Matt Light

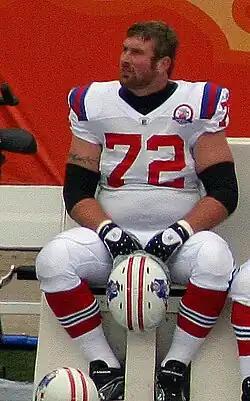
Light with the New England Patriots in 2009

Matthew Charles Light (born June 23, 1978) is an American former professional football player who spent his entire 11-year career as an offensive tackle for the New England Patriots of the National Football League (NFL). He played college football for the Purdue Boilermakers. He was picked by the Patriots in the second round of the 2001 NFL draft.